Rob Boston

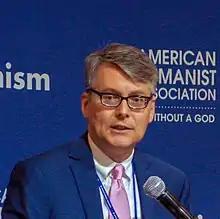
Rob Boston in 2018

Robert Boston (born December 7, 1962) is Senior Adviser for Americans United for Separation of Church and State and Editor of "Church & State" magazine. He has worked at Americans United since 1987, and formerly served as Assistant Director of Communications and Assistant Editor of "Church & State" as well as Director of Communications. Boston is an advocate of separation of church and state and has authored four books on the subject. He frequently appears on television and radio. Prominent media appearances include CNN, "NBC Nightly News", Fox News Channel's "The O'Reilly Factor" and MSNBC's "Countdown with Keith Olbermann".